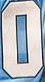
Number: 0